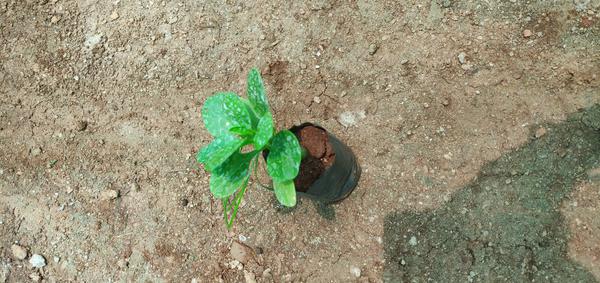
Plant: Basale